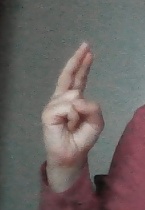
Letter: zay